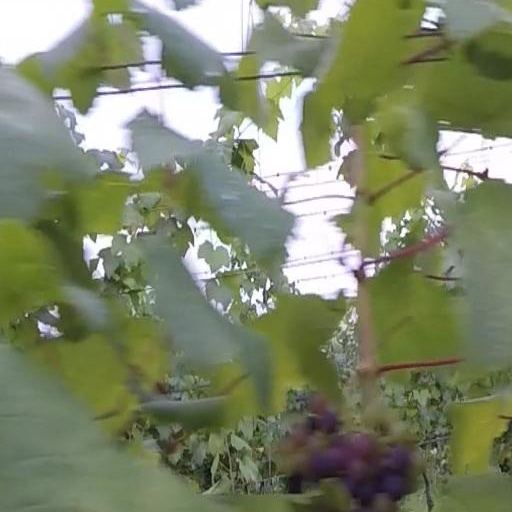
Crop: grape